Obadiah Bruen Brown

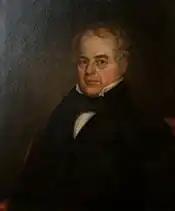
Obadiah Bruen Brown

Obadiah Bruen Brown (July 20, 1779 – May 2, 1852) was a Baptist clergyman who served as Chaplain of the House (1807–1809 and 1814–1815) and as Chaplain of the Senate (1809–1810).